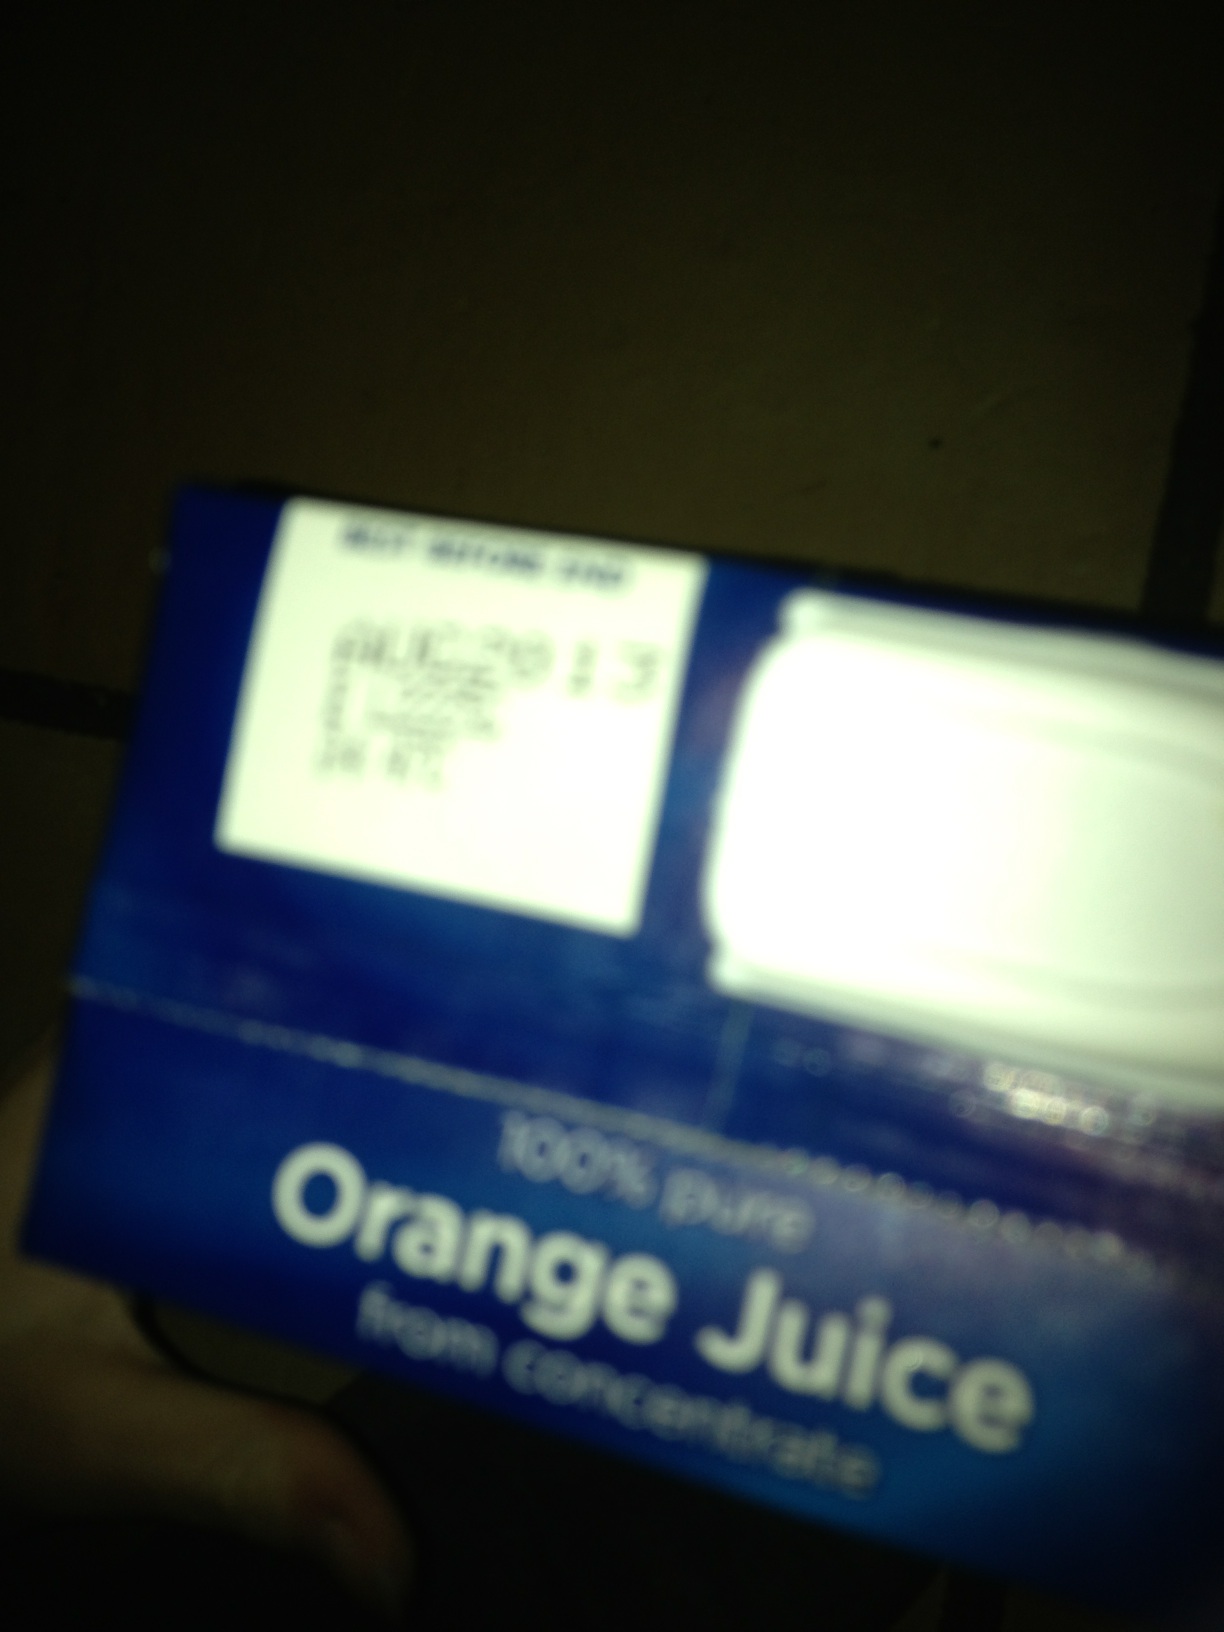Question: What is this?
Answer: orange juice